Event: Nepal Earthquake
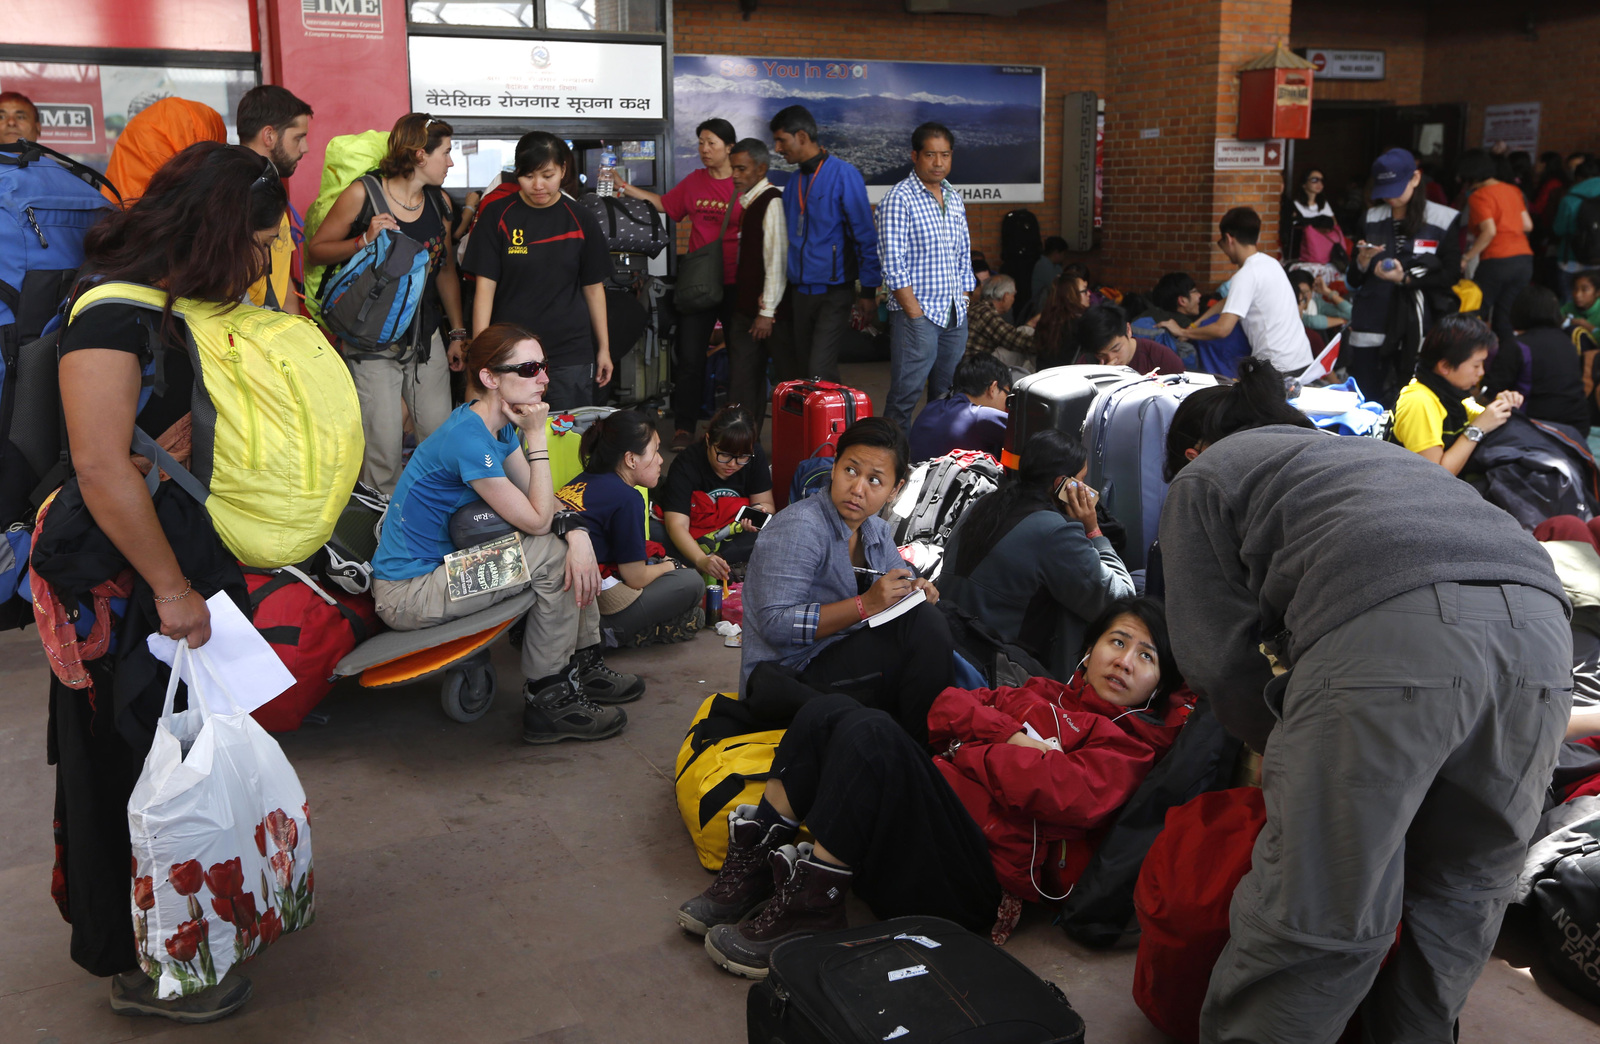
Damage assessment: no_damage